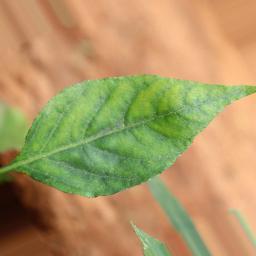
Label: healthy